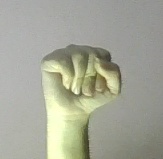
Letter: saad